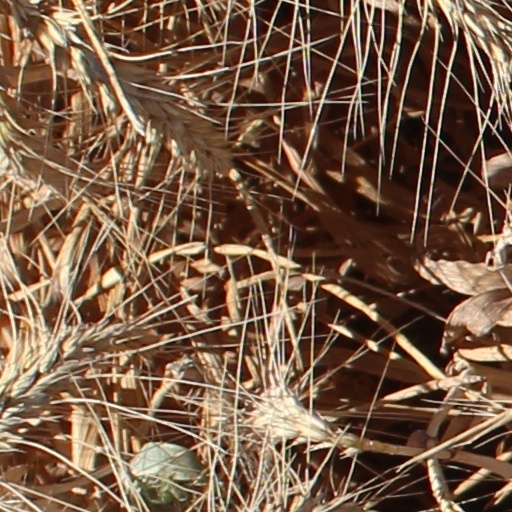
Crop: wheat